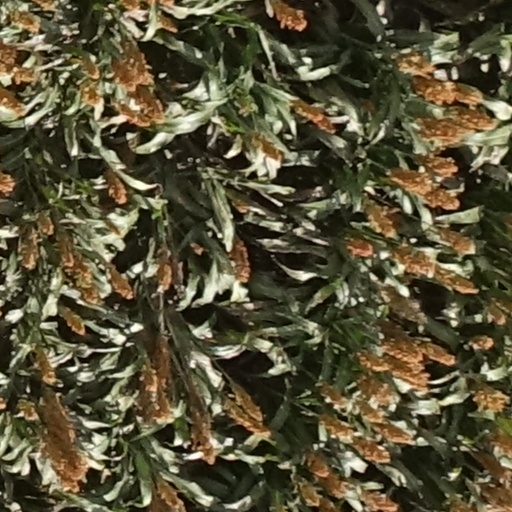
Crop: sorghum